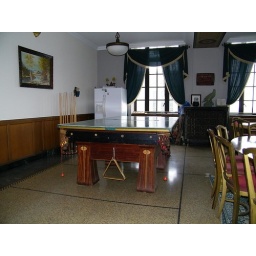
This pool table was made in a building that stood on Atwater where the Renaissance Center is now.